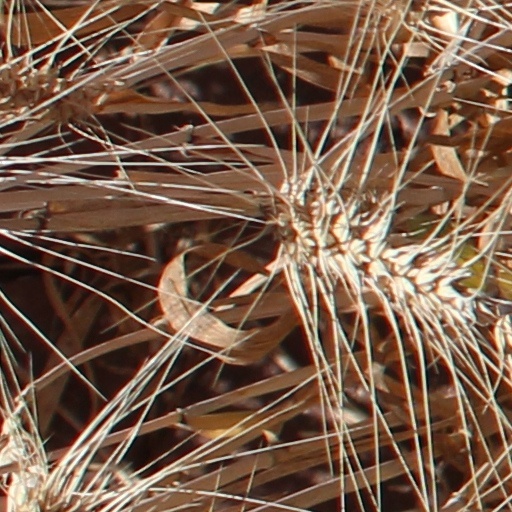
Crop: wheat